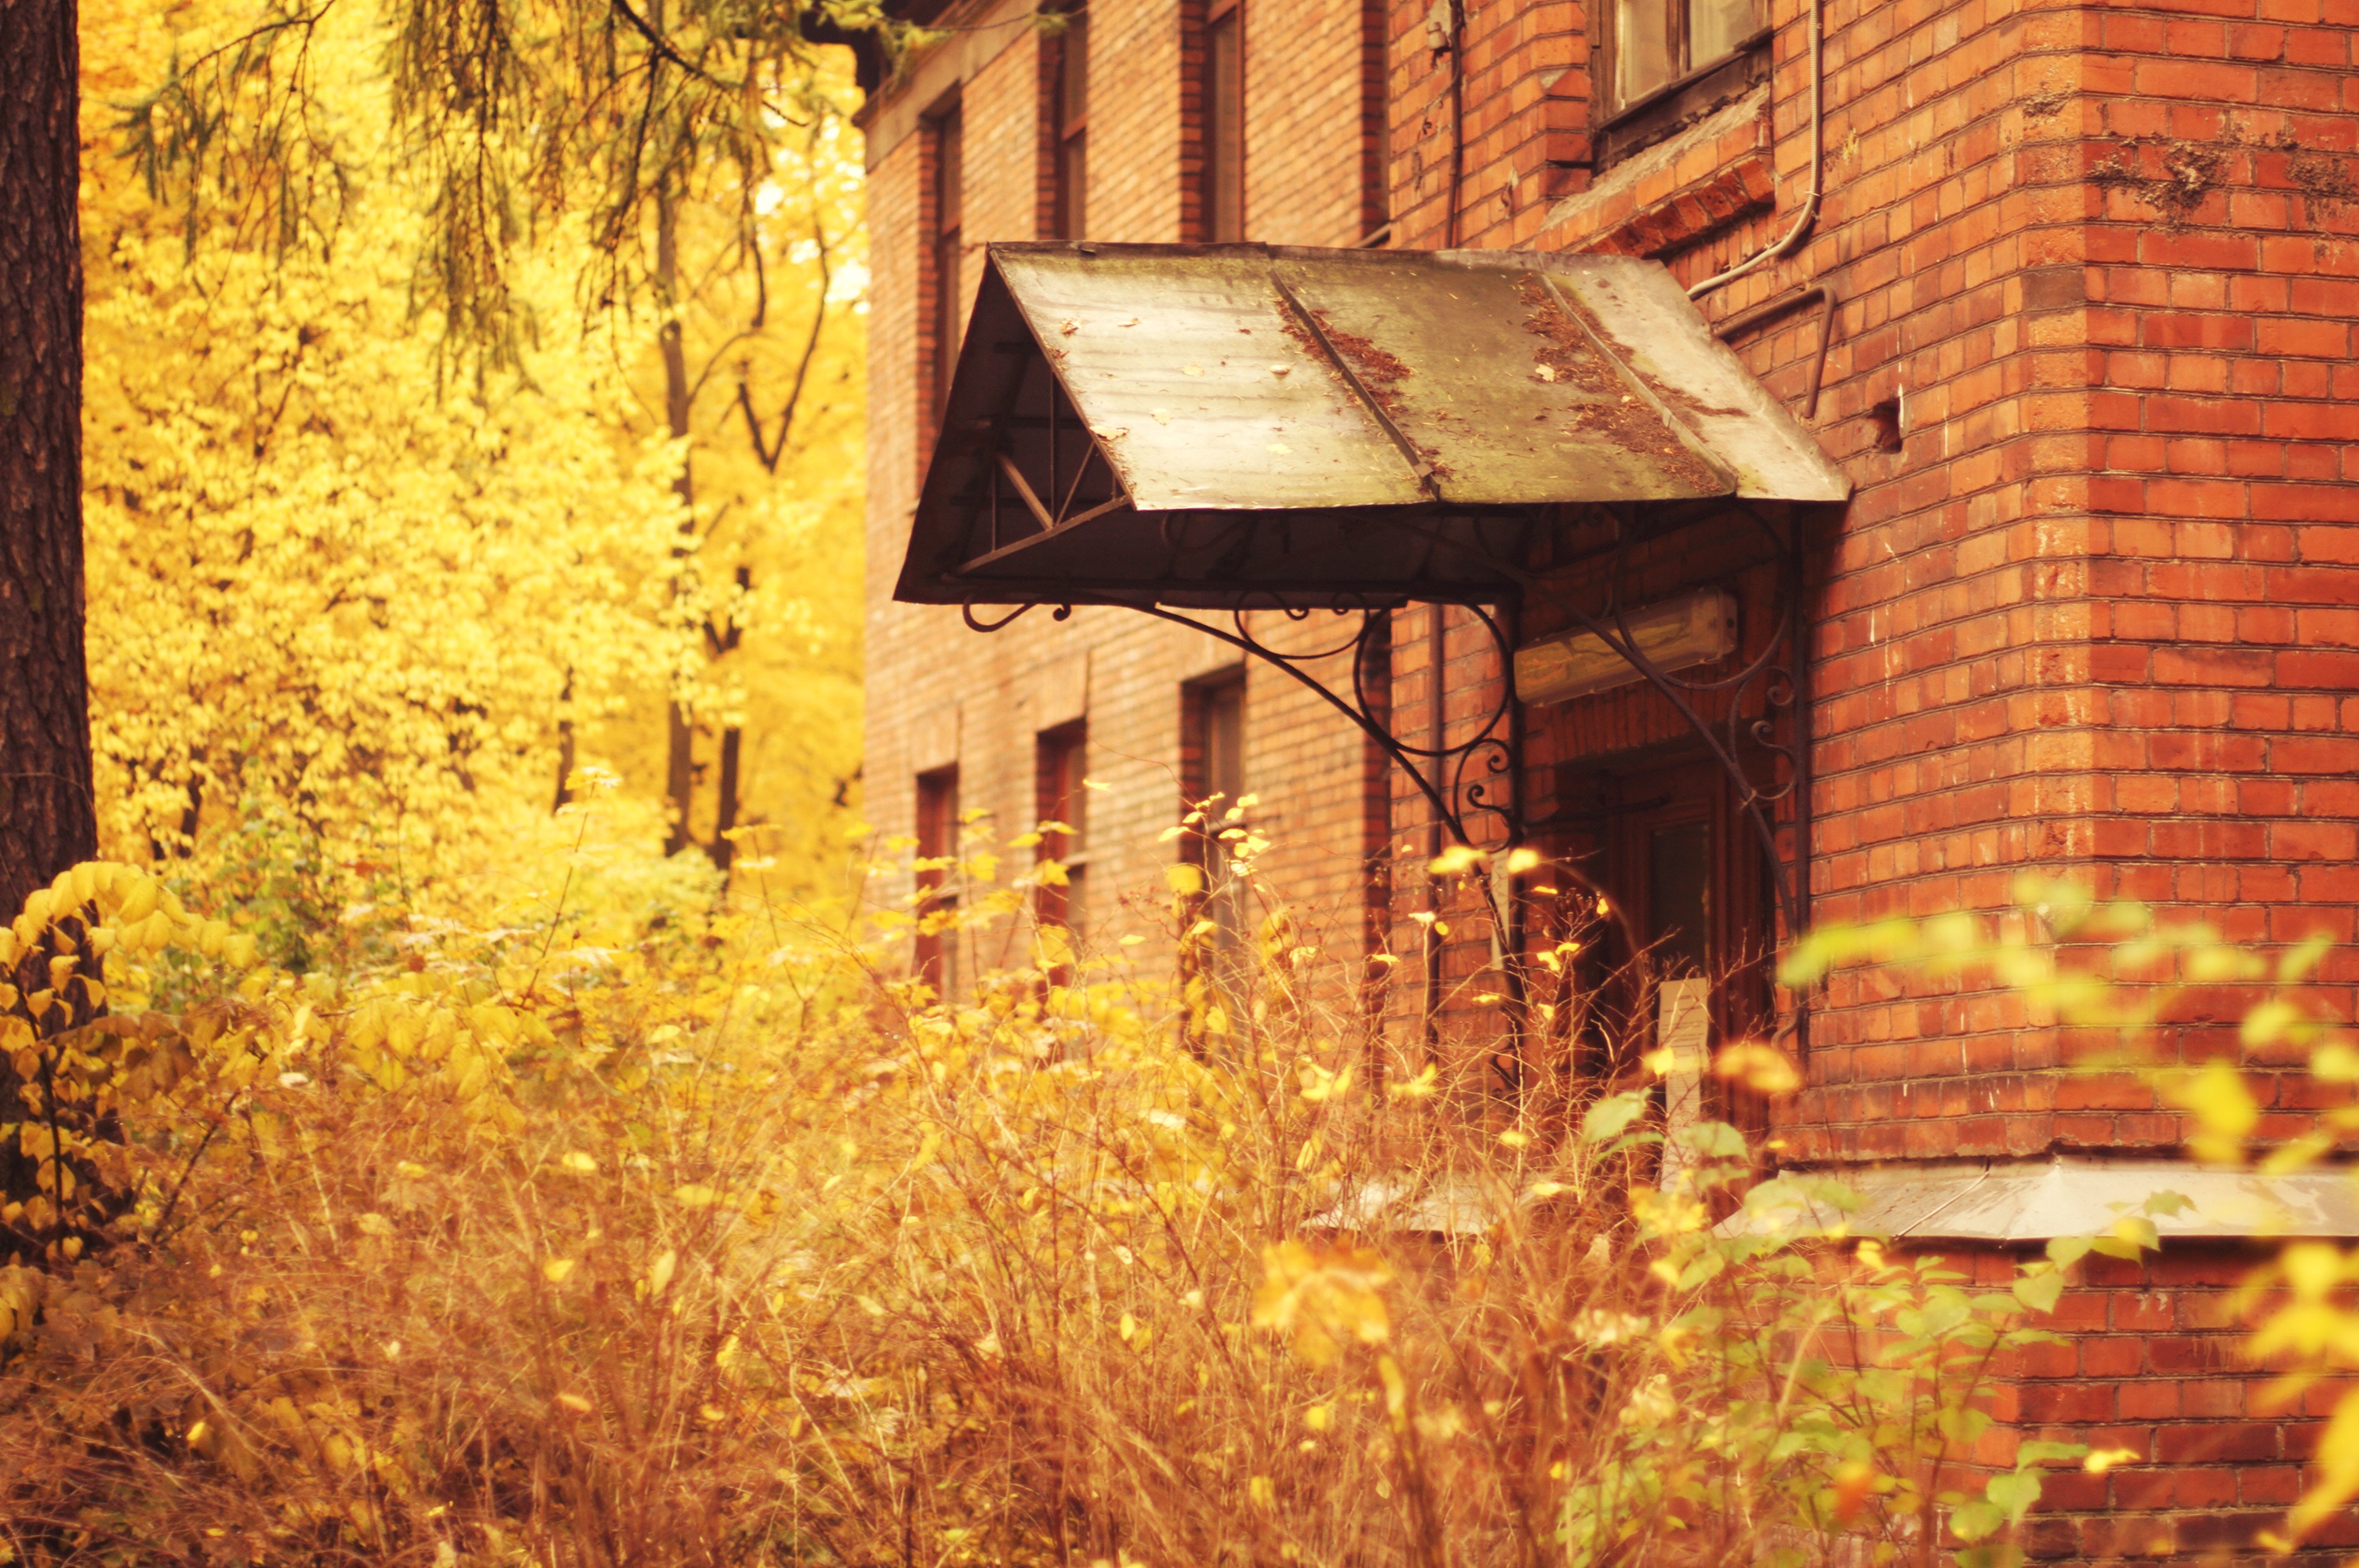
nature, wood, retro, house, sunlight, shack, orange, golden, autumn, park, yellow, agriculture, brick, season, trees, leaves, yellow leaves, golden autumn